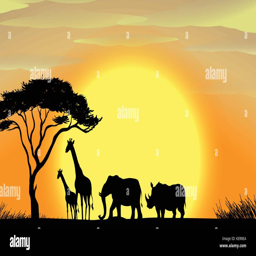
illustration of a view of animals